Croatian Committee

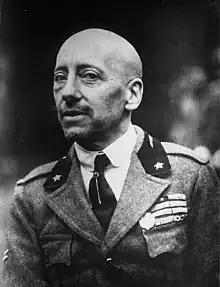
Gabrielle D'Annunzio (pictured) and Ivo Frank concluded political alliance in 1920.

Frank and a number of other Frankists (including a member of Party of Rights leadership, Vladimir Sachs-Petrović) went into exile in Italy, Hungary, or Austria. Historian Jozo Tomasevich described Frank as the only person of significant standing in Croatian political emigration in the aftermath of World War I. In May 1919, they formed the nationalist Croatian Committee in Graz, Austria, joined by a number of former Austro-Hungarian Army officers, NCOs, and police officers including "Generaloberst" Stjepan Sarkotić, Lieutenant Colonel , Emanuel Gagliardi, Niko Petričević, Major Vilim Stipetić, and Beno Klobučarić. Historian John Paul Newman stated that Gagliardi, Stipetić, and Klobučarić first formed the Croatian Committee. Italian authors Pino Adriano and Giorgio Cingolani indicated that the founders were Frank, Sachs-Petrović, Duić, and Gagliardi.